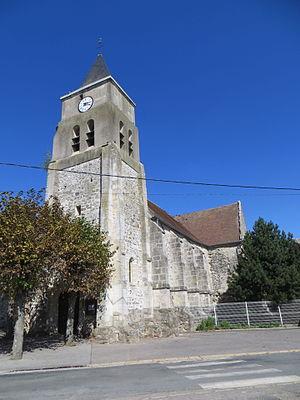
Vue de l'église
Rouvres-en-Multien est une commune française située dans le département de l'Oise en région Hauts-de-France.